Florida-class battleship

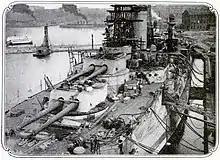
A large battleship in dock; the ship is covered with scaffolding, ladders, and other construction equipment.

"Florida", ordered under hull number "Battleship #30", was laid down at the Brooklyn Navy Yard in New York on 9 March 1909. She was launched on 12 May 1910, after which fitting out work commenced. She was completed on 15 September 1911, and commissioned into the United States Navy. "Utah" was ordered under hull number "Battleship #31". She was laid down in Camden, New Jersey, at the New York Shipbuilding Corporation, 6 days later on 15 March. Work proceeded faster on "Utah" than on her sister ship, and she was launched about four and a half months earlier, on 23 December 1909. Her fitting out lasted until 31 August 1911, when she was commissioned into the Navy.